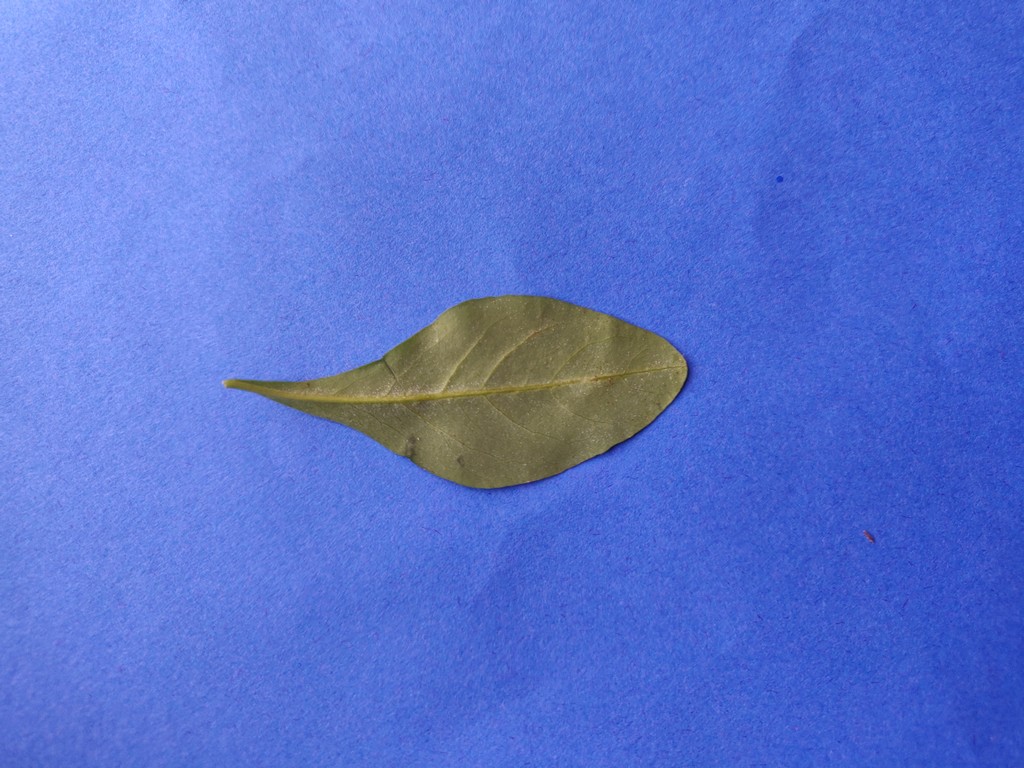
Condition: Healthy
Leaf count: single
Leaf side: back